The Thing from Another World

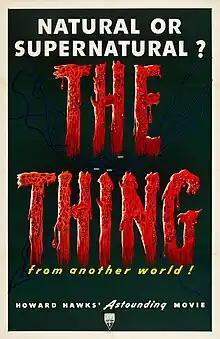
Theatrical release poster

The Thing from Another World, sometimes referred to as just The Thing, is a 1951 American black-and-white science fiction-horror film directed by Christian Nyby, produced by Edward Lasker for Howard Hawks' Winchester Pictures Corporation, and released by RKO Radio Pictures. The film stars Margaret Sheridan, Kenneth Tobey, Robert Cornthwaite, and Douglas Spencer. James Arness plays The Thing. "The Thing from Another World" is based on the 1938 novella "Who Goes There?" by John W. Campbell (writing under the pseudonym of Don A. Stuart).